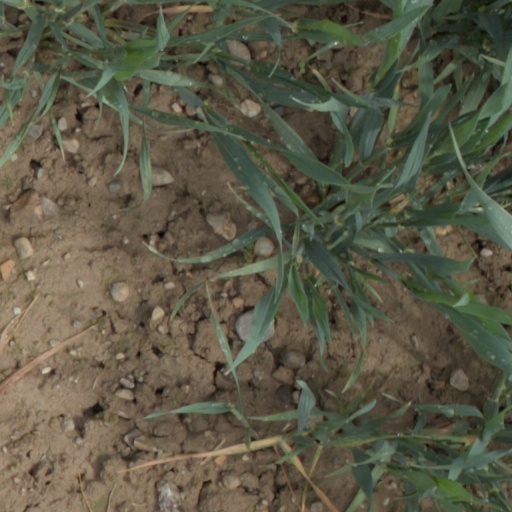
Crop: wheat